History of science

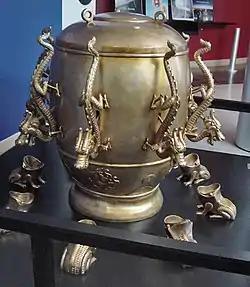
A modern replica of Han dynasty polymath scientist Zhang Heng's seismometer of 132 CE

Astronomical observations from China constitute the longest continuous sequence from any civilization and include records of sunspots (112 records from 364 BCE), supernovas (1054), lunar and solar eclipses. By the 12th century, they could reasonably accurately make predictions of eclipses, but the knowledge of this was lost during the Ming dynasty, so that the Jesuit Matteo Ricci gained much favor in 1601 by his predictions. By 635 Chinese astronomers had observed that the tails of comets always point away from the sun.